Lou Lefaive

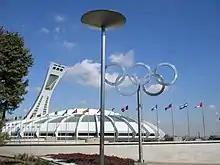
Olympic Stadium in Montreal

In 1973, Lefaive called for amateur sport leaders in Canada to be more vocal in supporting the planned 1976 Summer Olympics in Montreal. In response to the protests against the cost of Canada hosting the Olympic Games, he said that "amateur sport was criticized on economic grounds", which "ignored the true value of international competition".